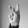
ASL letter: K